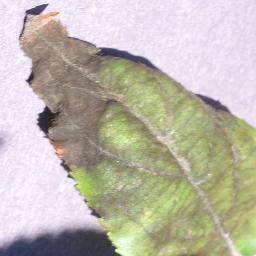
Label: Apple___Apple_scab